Flag of Columbus, Ohio

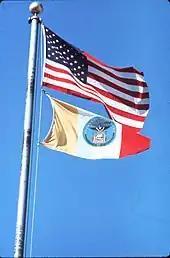
The flag flown alongside the American flag

The chrome yellow, white, and scarlet red triband (officially a 1:2:1 proportion, but is often made a 1:2.3:1 proportion to fit the seal) is a reference to Spain, who funded Christopher Columbus' expeditions to the Americas. Columbus, the namesake of the city, is also referenced near the center of the seal, where a ship of his fleet is depicted. The ship is completely enclosed in a circular yellow border. Surrounding this is a shield modeled on the design of the Flag of the United States, with 13 red and white stripes and 12 white stars (6 on either side of the ship design) on a dark blue background. The city flag's dimensions of 10:19 are also related to the United States flag. Instead of directly stating the proportions, the municipal code of Columbus mandates that the flag be of the same proportions of the United States flag, which was specified to be 20 by 38 (often simplified to 10 by 19) in a 1959 executive order following the admission of Hawaii to the Union. Perched on top of the shield is an eagle with outstretched wings, yet another example of American symbolism. Behind the eagle is the dome of the Ohio State Capitol building, denoting Columbus' importance as Ohio's capital city. Just above the dome is the text "Columbus, Ohio" in yellow old English font. Encircling all the seal's elements mentioned above are 16 yellow five-pointed stars and a half-wreath of buckeye leaves. The eagle is grasping onto a single yellow star, which, with the additional 16 stars, represents Ohio as the seventeenth state to join the Union. The buckeye leaves are another representation of Ohio, as it is the state tree. The seal, adopted in 1912, originally did not contain the blue field. On December 9, 1958, the entire emblem was adopted as the city's seal. Originally, it was only regarded as the coat of arms. The official description of the seal allows for some artistic interpretation, and thus different versions of it have been designed.